Ricarda Lisk

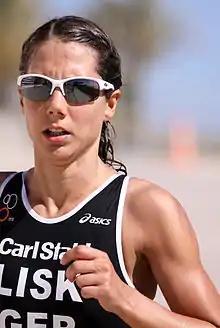
Ricarda Lisk at the European Cup triathlon in Quarteira, 2011.

Ricarda Lisk (born 1 February 1981 in Schorndorf, Baden-Württemberg), is a German professional triathlete, National Elite Champion of the year 2010, and a permanent member of the German "Kader," i.e. the National Team.